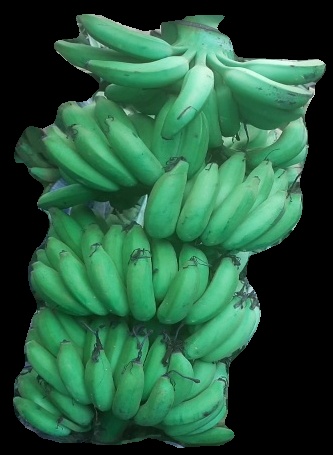
Variety: elakki-bale
Grade: grade1